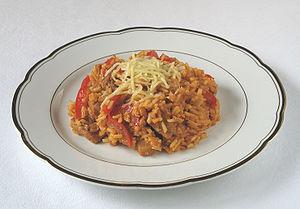
La cuisine autrichienne utilise les produits des plaines ainsi que des montagnes. Par sa position géographique, avec les Alpes pour colonne vertébrale, le pays est riche de terroirs variés. L'histoire du pays, dont l'Empire a dominé tour à tour des territoires devenus aujourd'hui la République tchèque, la Slovaquie, la Hongrie, la Croatie, la Slovénie et l'Italie, explique la présence d'influences dans la cuisine nationale qui reflète ainsi l'histoire politique autrichienne.